Seersucker

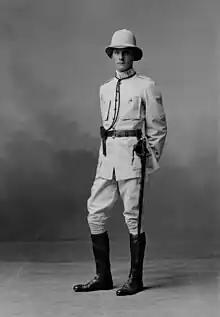
Infante Alfonso wearing a colonial "rayadillo" seersucker uniform, c. 1910

Worn from the 19th century by the Spanish Army in the Philippines and later Morocco, it was known to them as "rayadillo". During the British colonial period, seersucker was also a popular material in Britain's hot-weather colonies such as British India. When seersucker was introduced in the United States it was used for many garments. For suits, the material was considered a mainstay of the summer wardrobe of gentlemen, especially in the hot and humid South before air conditioning.